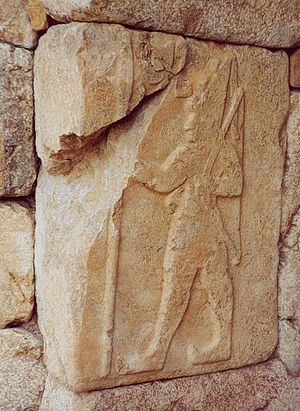
Suppiluliuma 2.
Suppiluliuma 2, søn af Tudḫaliya 4., var den sidste kendte konge af Hittitterne, og regerede fra ca. 1207 f.Kr. – 1178 f.Kr., samtidig med Tukulti-Ninurta 1. fra det Middelassyriske Rige.